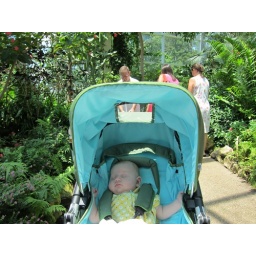
in the butterfly house